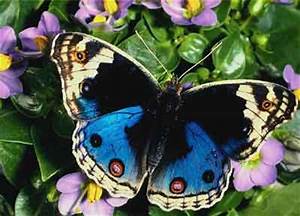
Label: butterfly